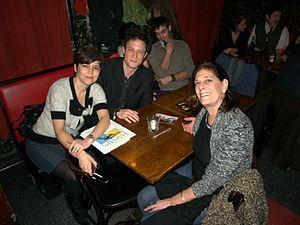
Bomb Magazine est un magazine trimestriel new-yorkais édité par des artistes et des écrivains, créé en 1981. Il est composé, principalement, d'entretiens entre des créatifs, que ceux-ci interviennent dans les arts visuels, la littérature, la musique, le cinéma, le théâtre et l'architecture. En plus de ces entretiens, les numéros de ce magazine comportent généralement des fictions inédites et des poèmes, ainsi que des informations et commentaires sur la vie artistiques et les dernières publications de revues. Ce magazine est publié par New Art Publications, Inc., une association à but non lucratif.